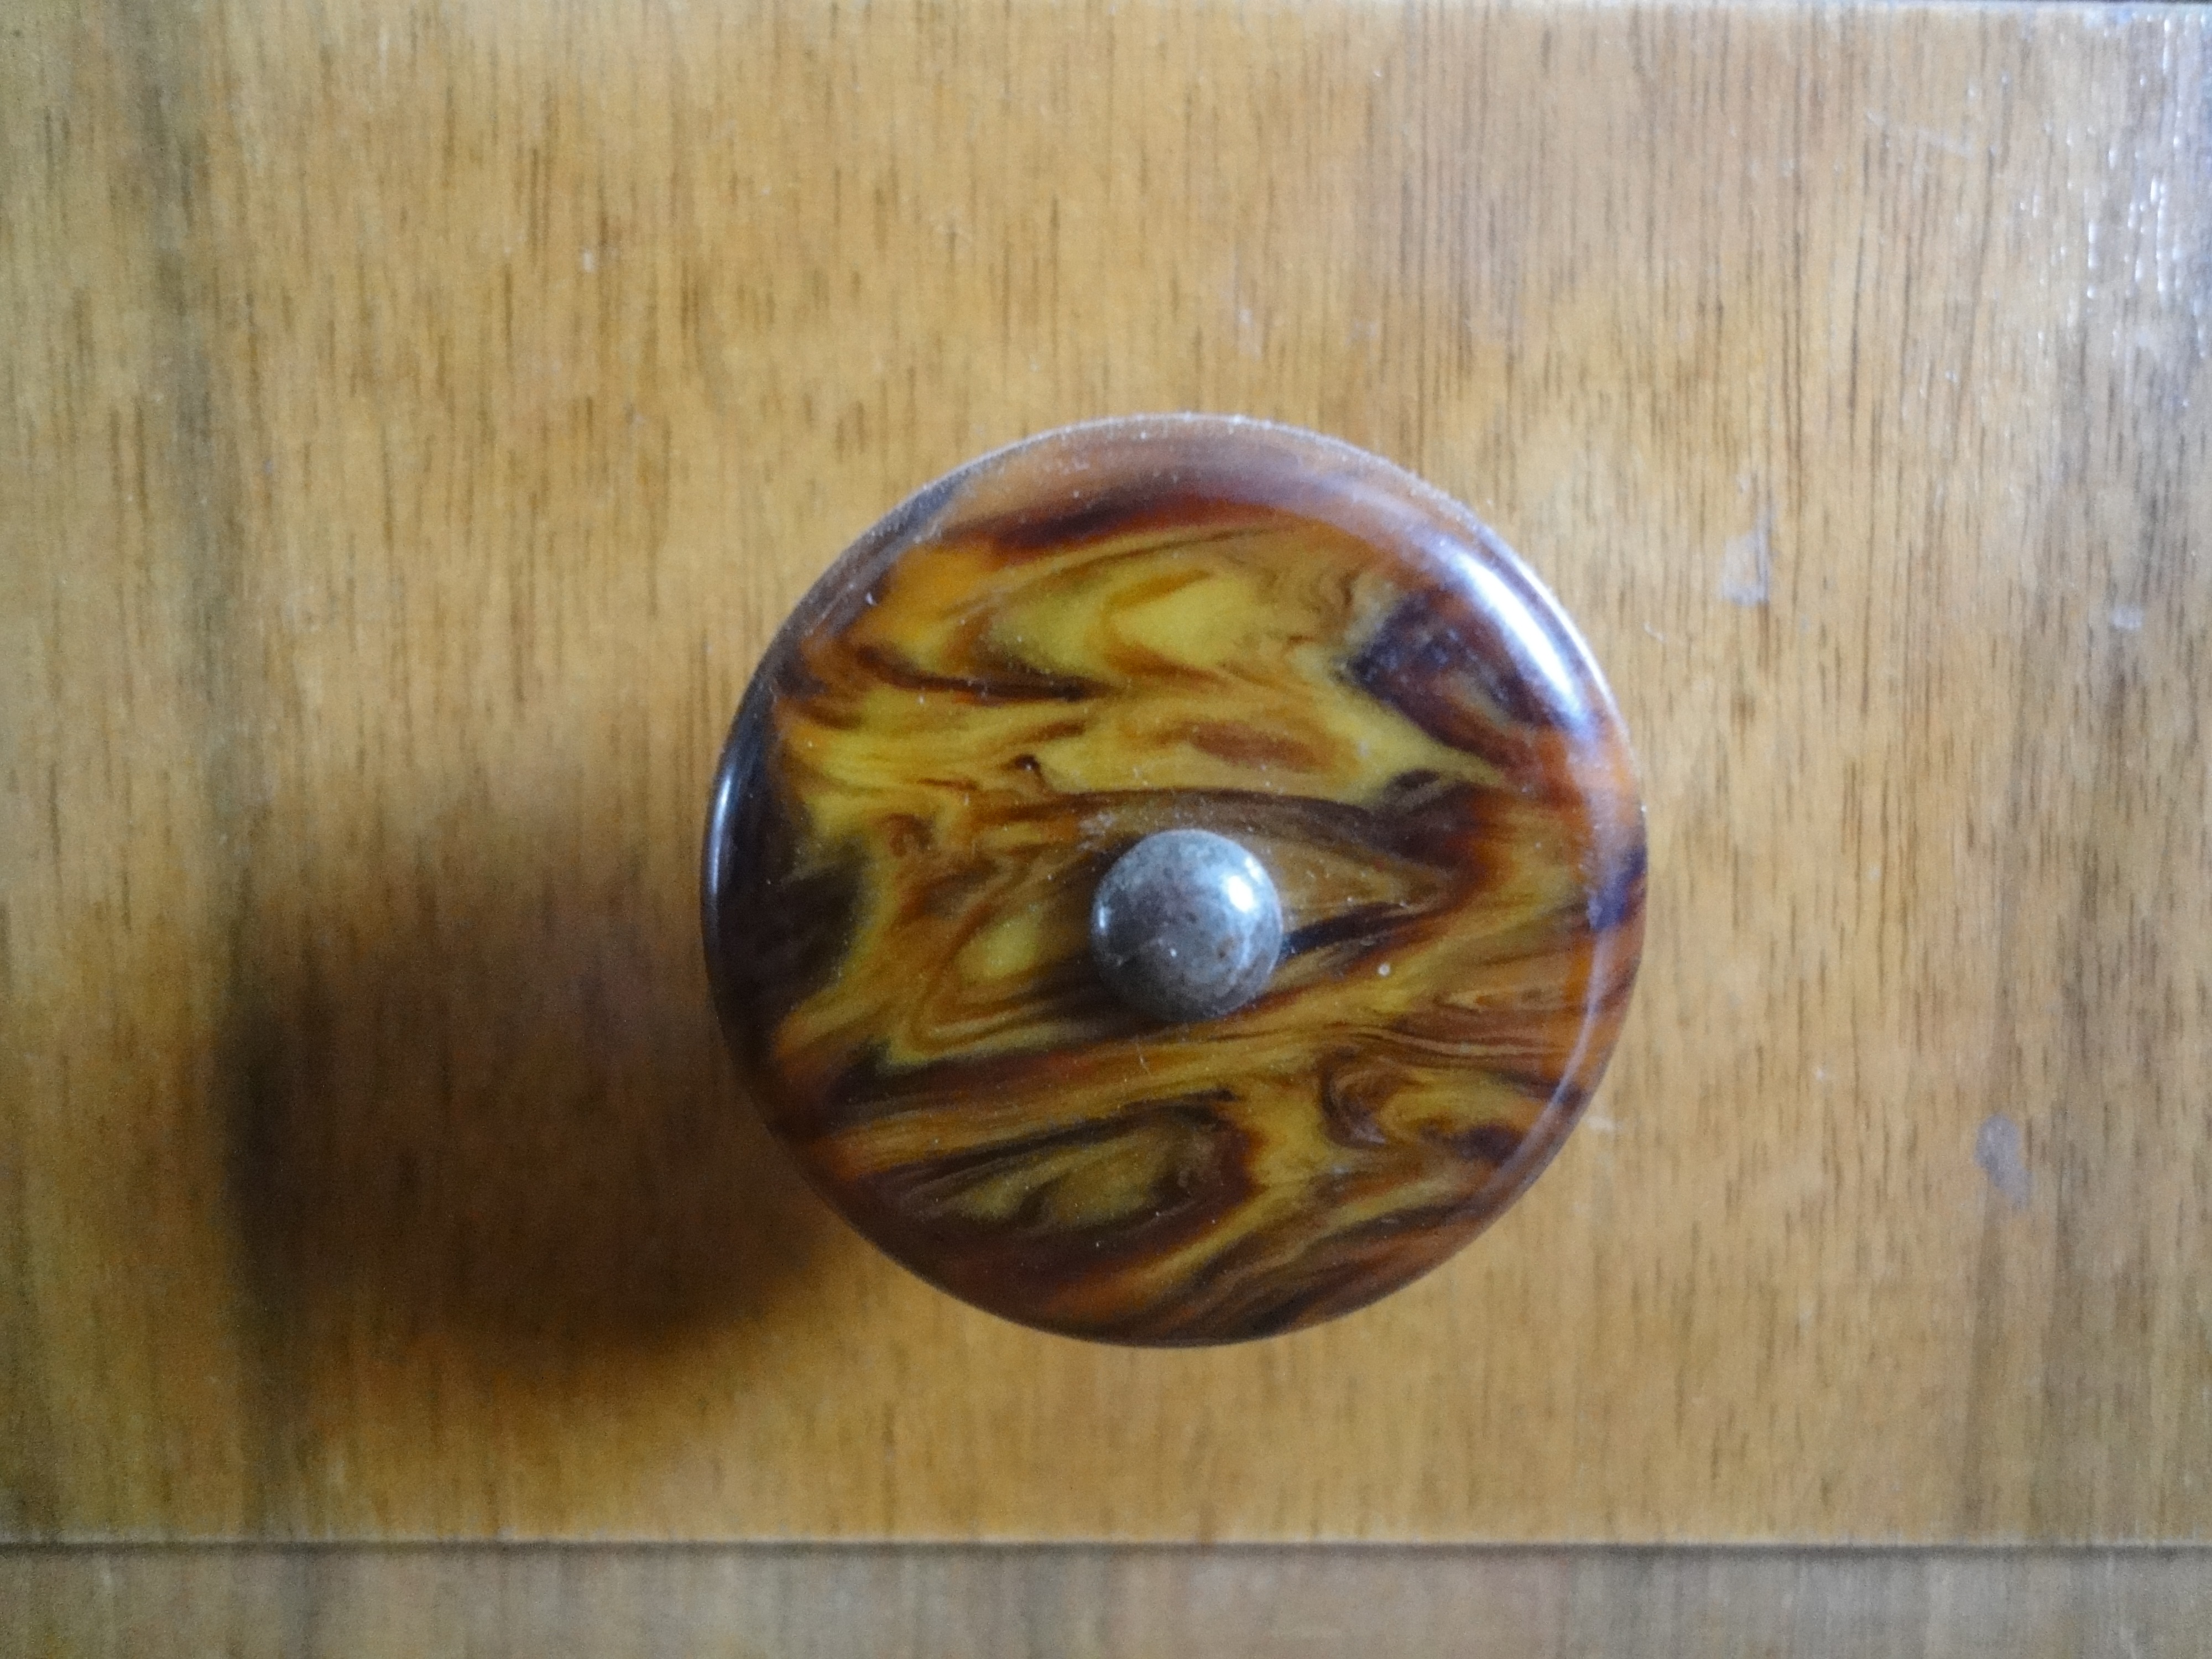
wood, glass, old, furniture, drawer, jewellery, pendant, locket, fashion accessory